Paty Cantú

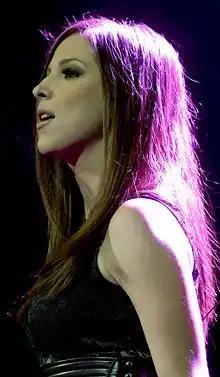
Cantú on stage

After the split, Cantú started to write songs for her debut album, having 54 songs before selecting the final 10. In 2008, she was featured in Motel's "Dos Palabras" which was released on August 12 and appeared in the reedition of their second album "17 Bis". After that, Paty Cantú debuted as a solo artist on October 17 as an opening act for Mexican singer Aleks Syntek, making this her start as a successful solo singer.